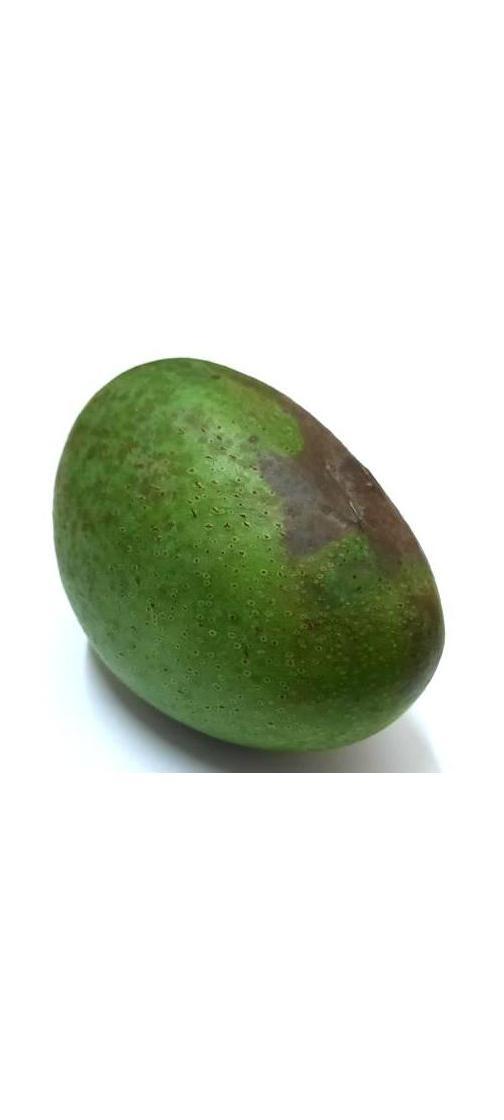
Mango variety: Ashshina Zhinuk